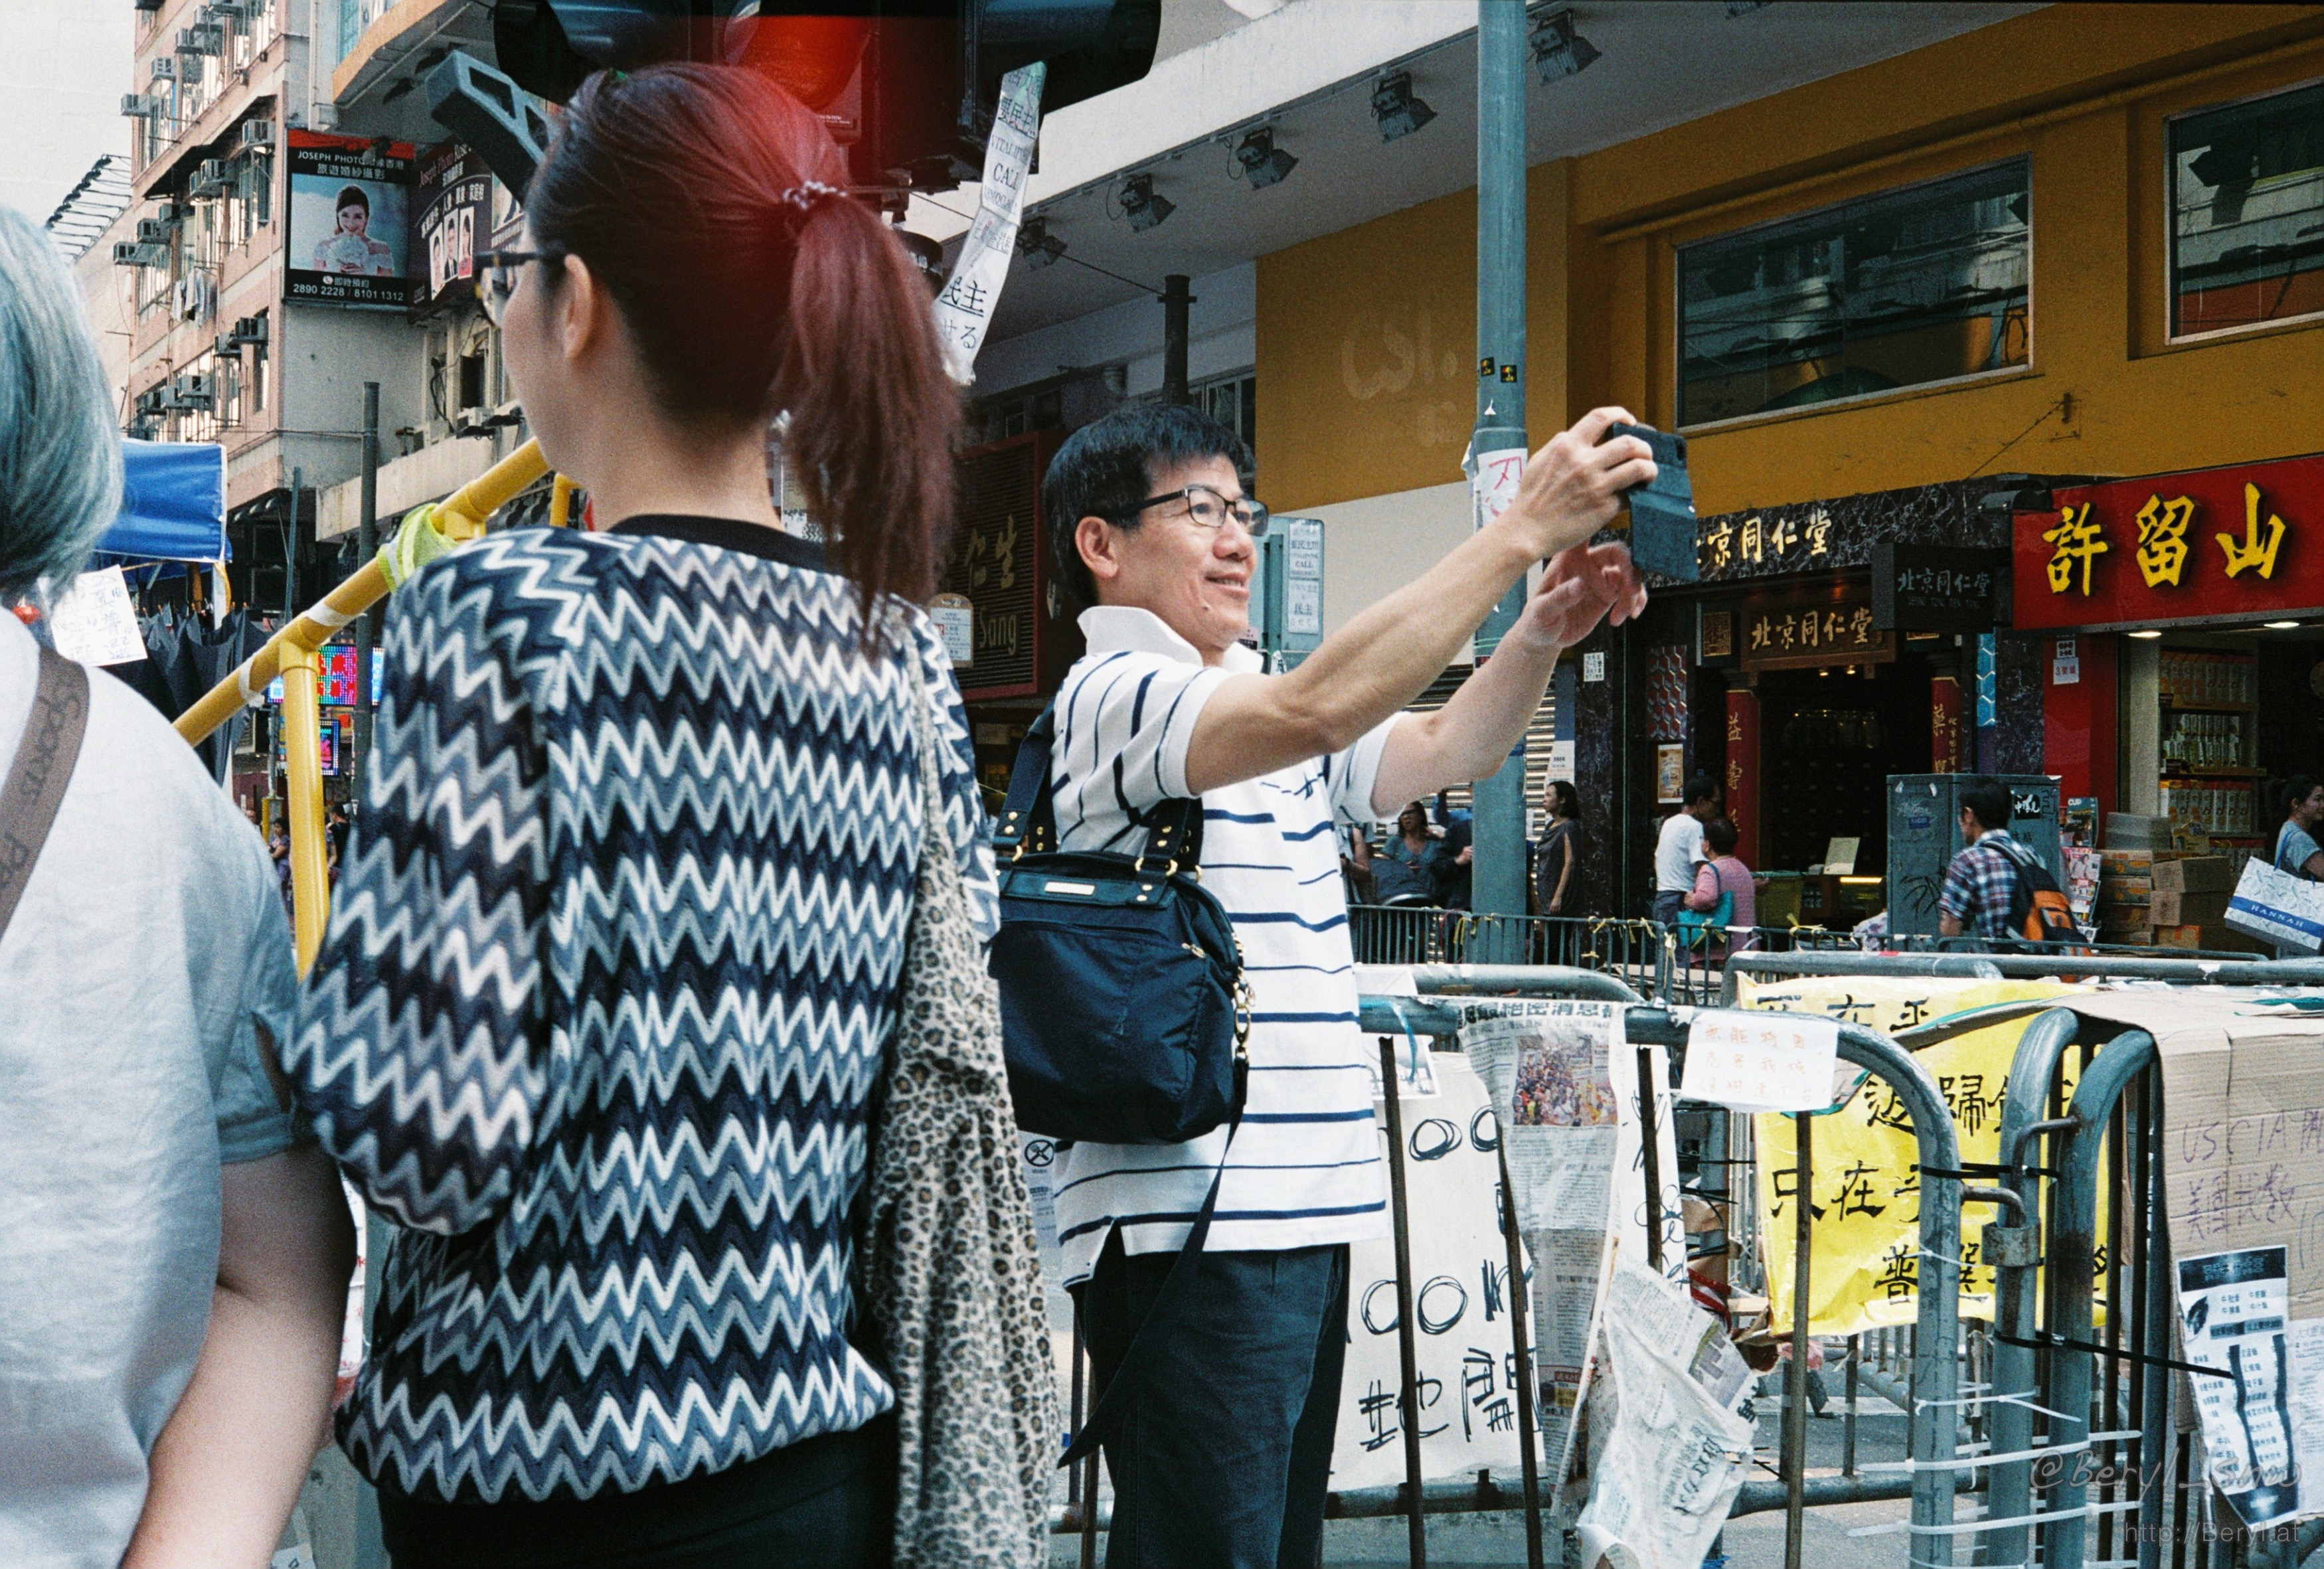
people, street, city, urban, film, crowd, fujifilm, vendor, sunny, 2014, 50mm, hk, yashica, hongkong, documentary, xtra, xtra400, electro35, protest, journalism